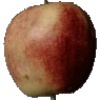
Label: red_apple